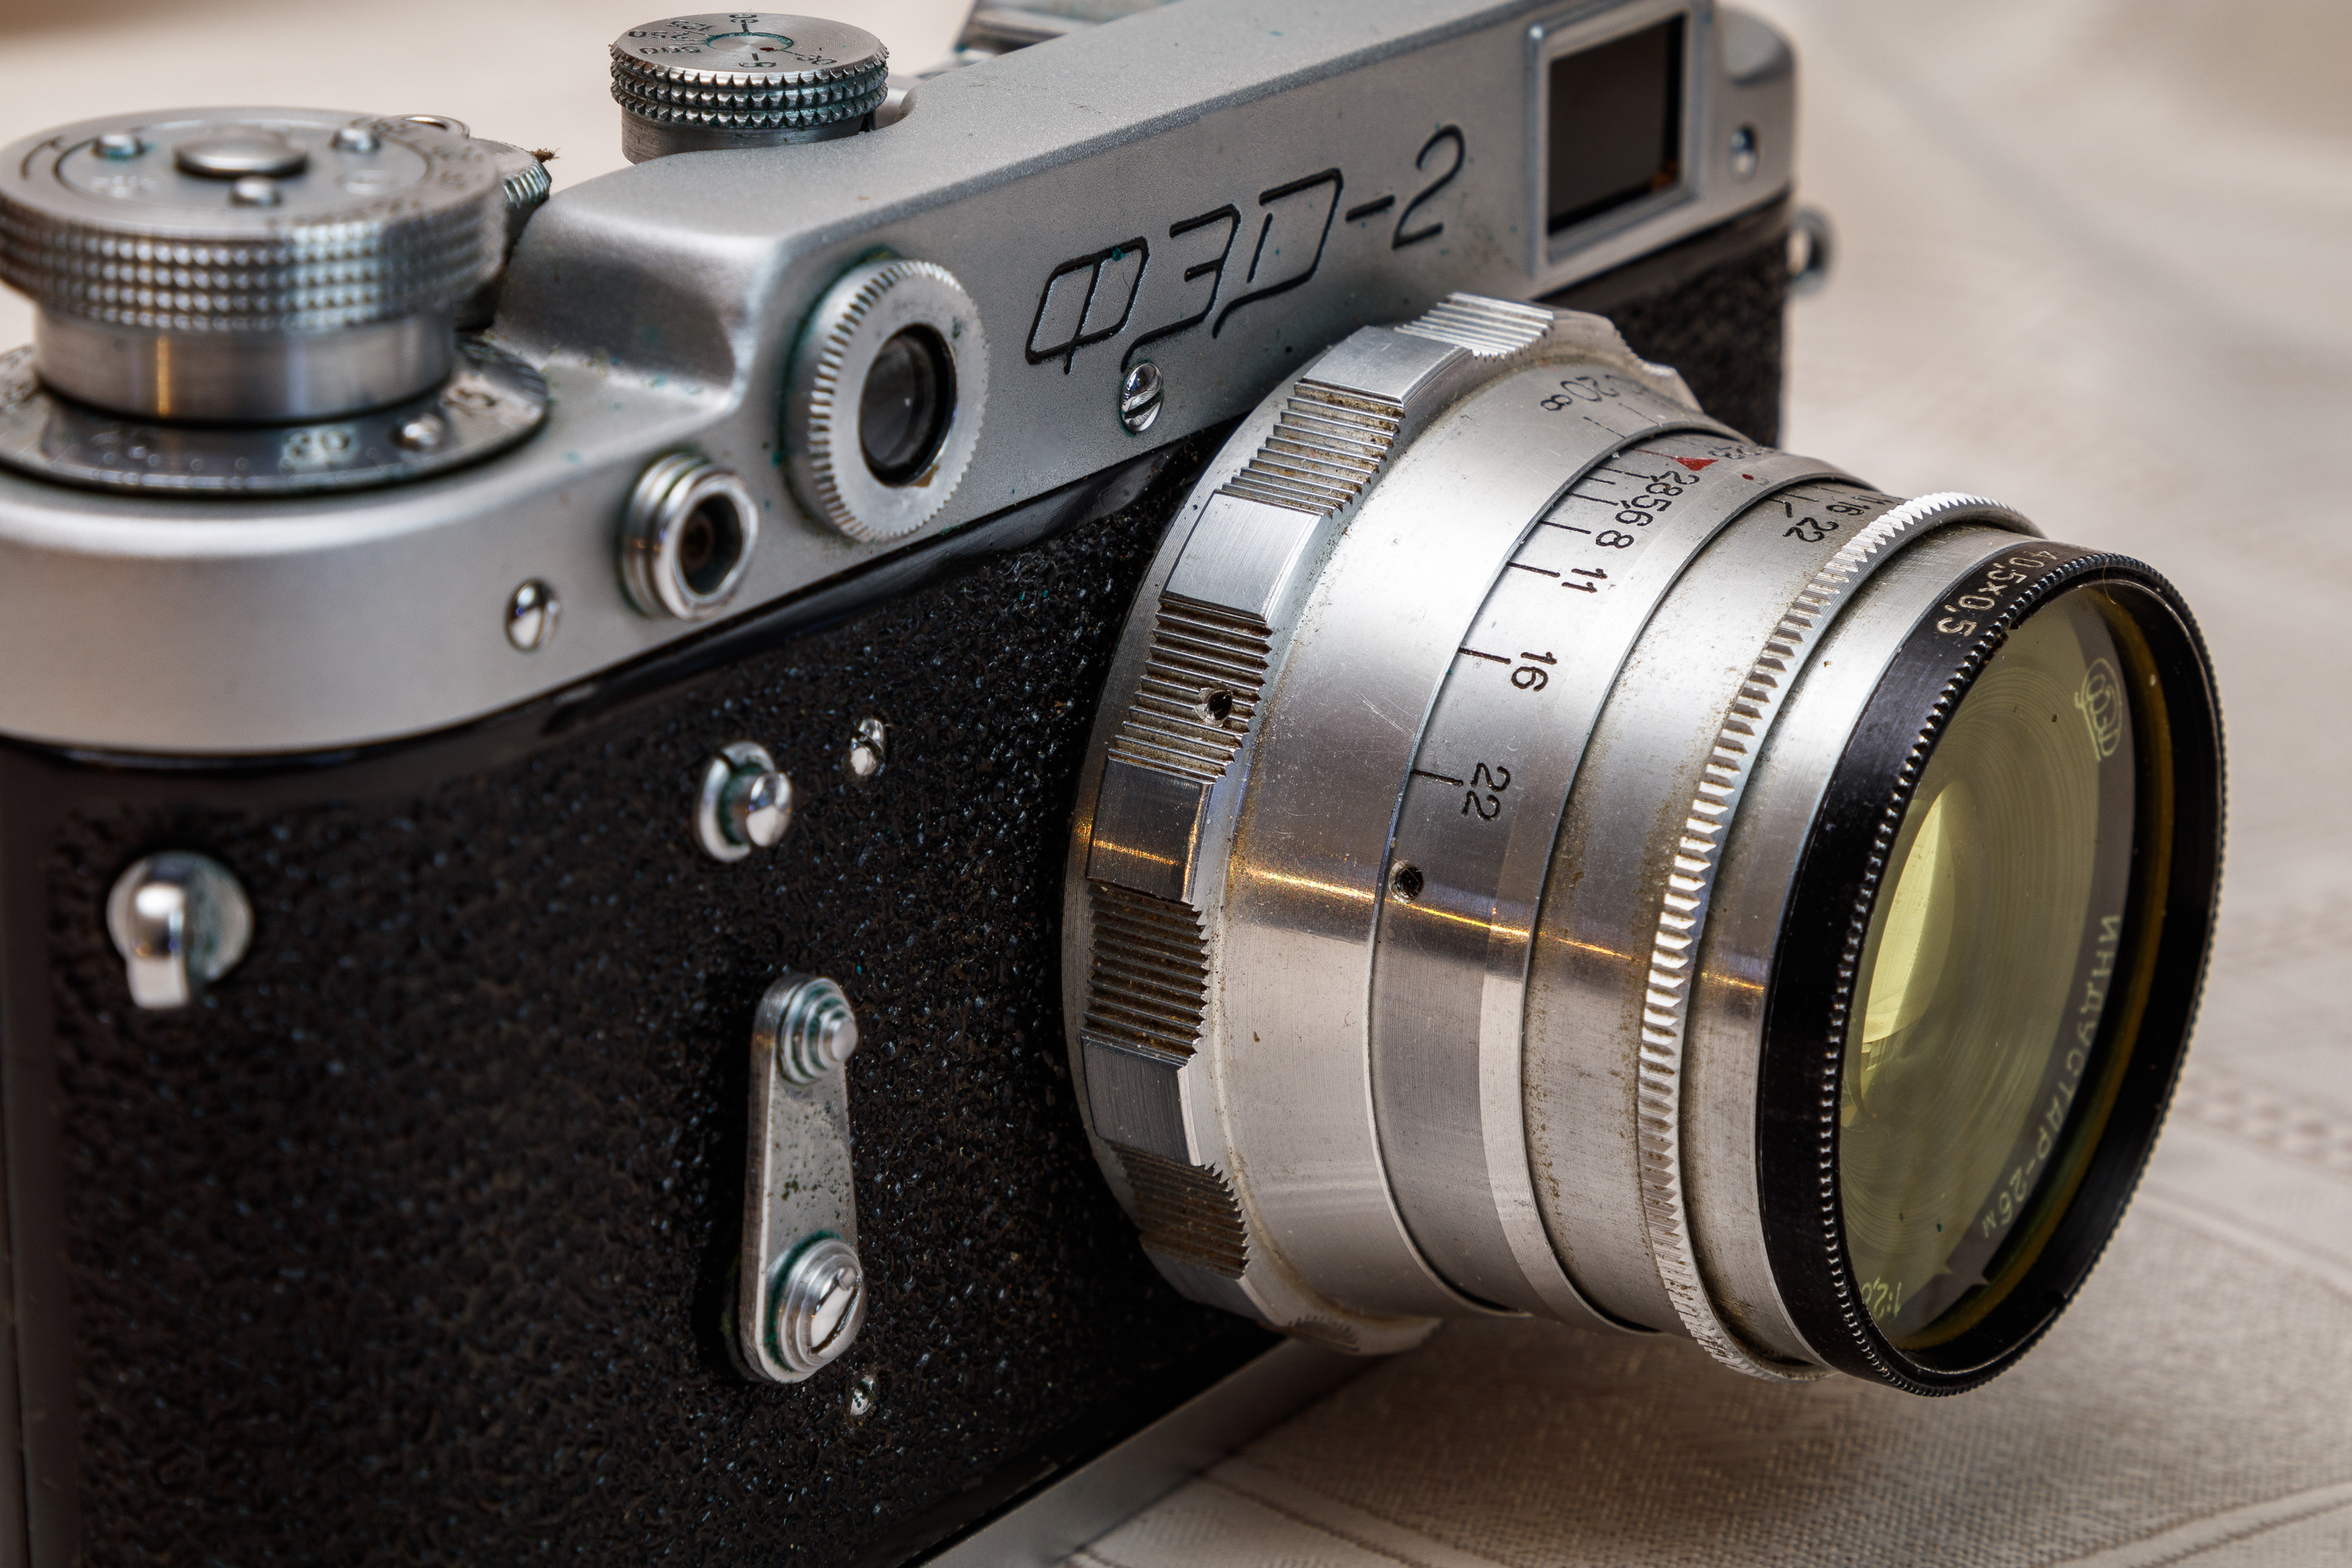
camera, fed, lens, retro, cameras, old camera, rarity, photographic equipment, photo, summer, photograph, photographic film, grass, green, village, product, digital camera, single lens reflex camera, cameras optics, camera accessory, Point and shoot camera, camera lens, reflex camera, film camera, mirrorless interchangeable lens camera, technology, electronic device, line, gadget, photography, optical instrument, grey, snapshot, Material property, electronics, metal, silver, design, brand, circle, Transparent material, machine, teleconverter, still life photography, multimedia, carbon, plastic, digital slr, stock photography